Khairunnisa Ash'ari

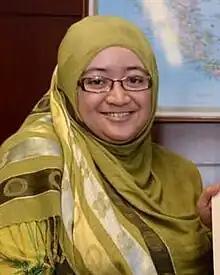
Khairunnisa in 2019

Khairunnisa binti Haji Ash'ari (born 1987) is a Bruneian activist and politician, known for her work on environmentalism and women's rights. In Brunei and the surrounding region, Khairunnisa actively supports environmental sustainability and youth development. She presently holds the positions of general manager for RECOVER, co-founder and director of community engagement for Green Brunei, and director of the Green Xchange for the Society for Community Outreach and Training in addition to serving on the Brunei Legislative Council.